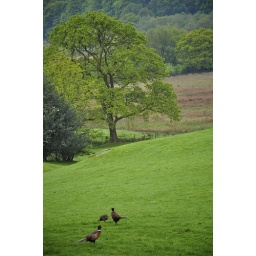
Wild pheasants competing for female in the farm lands of the lake district , England